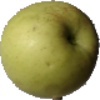
Label: Apple Golden 3